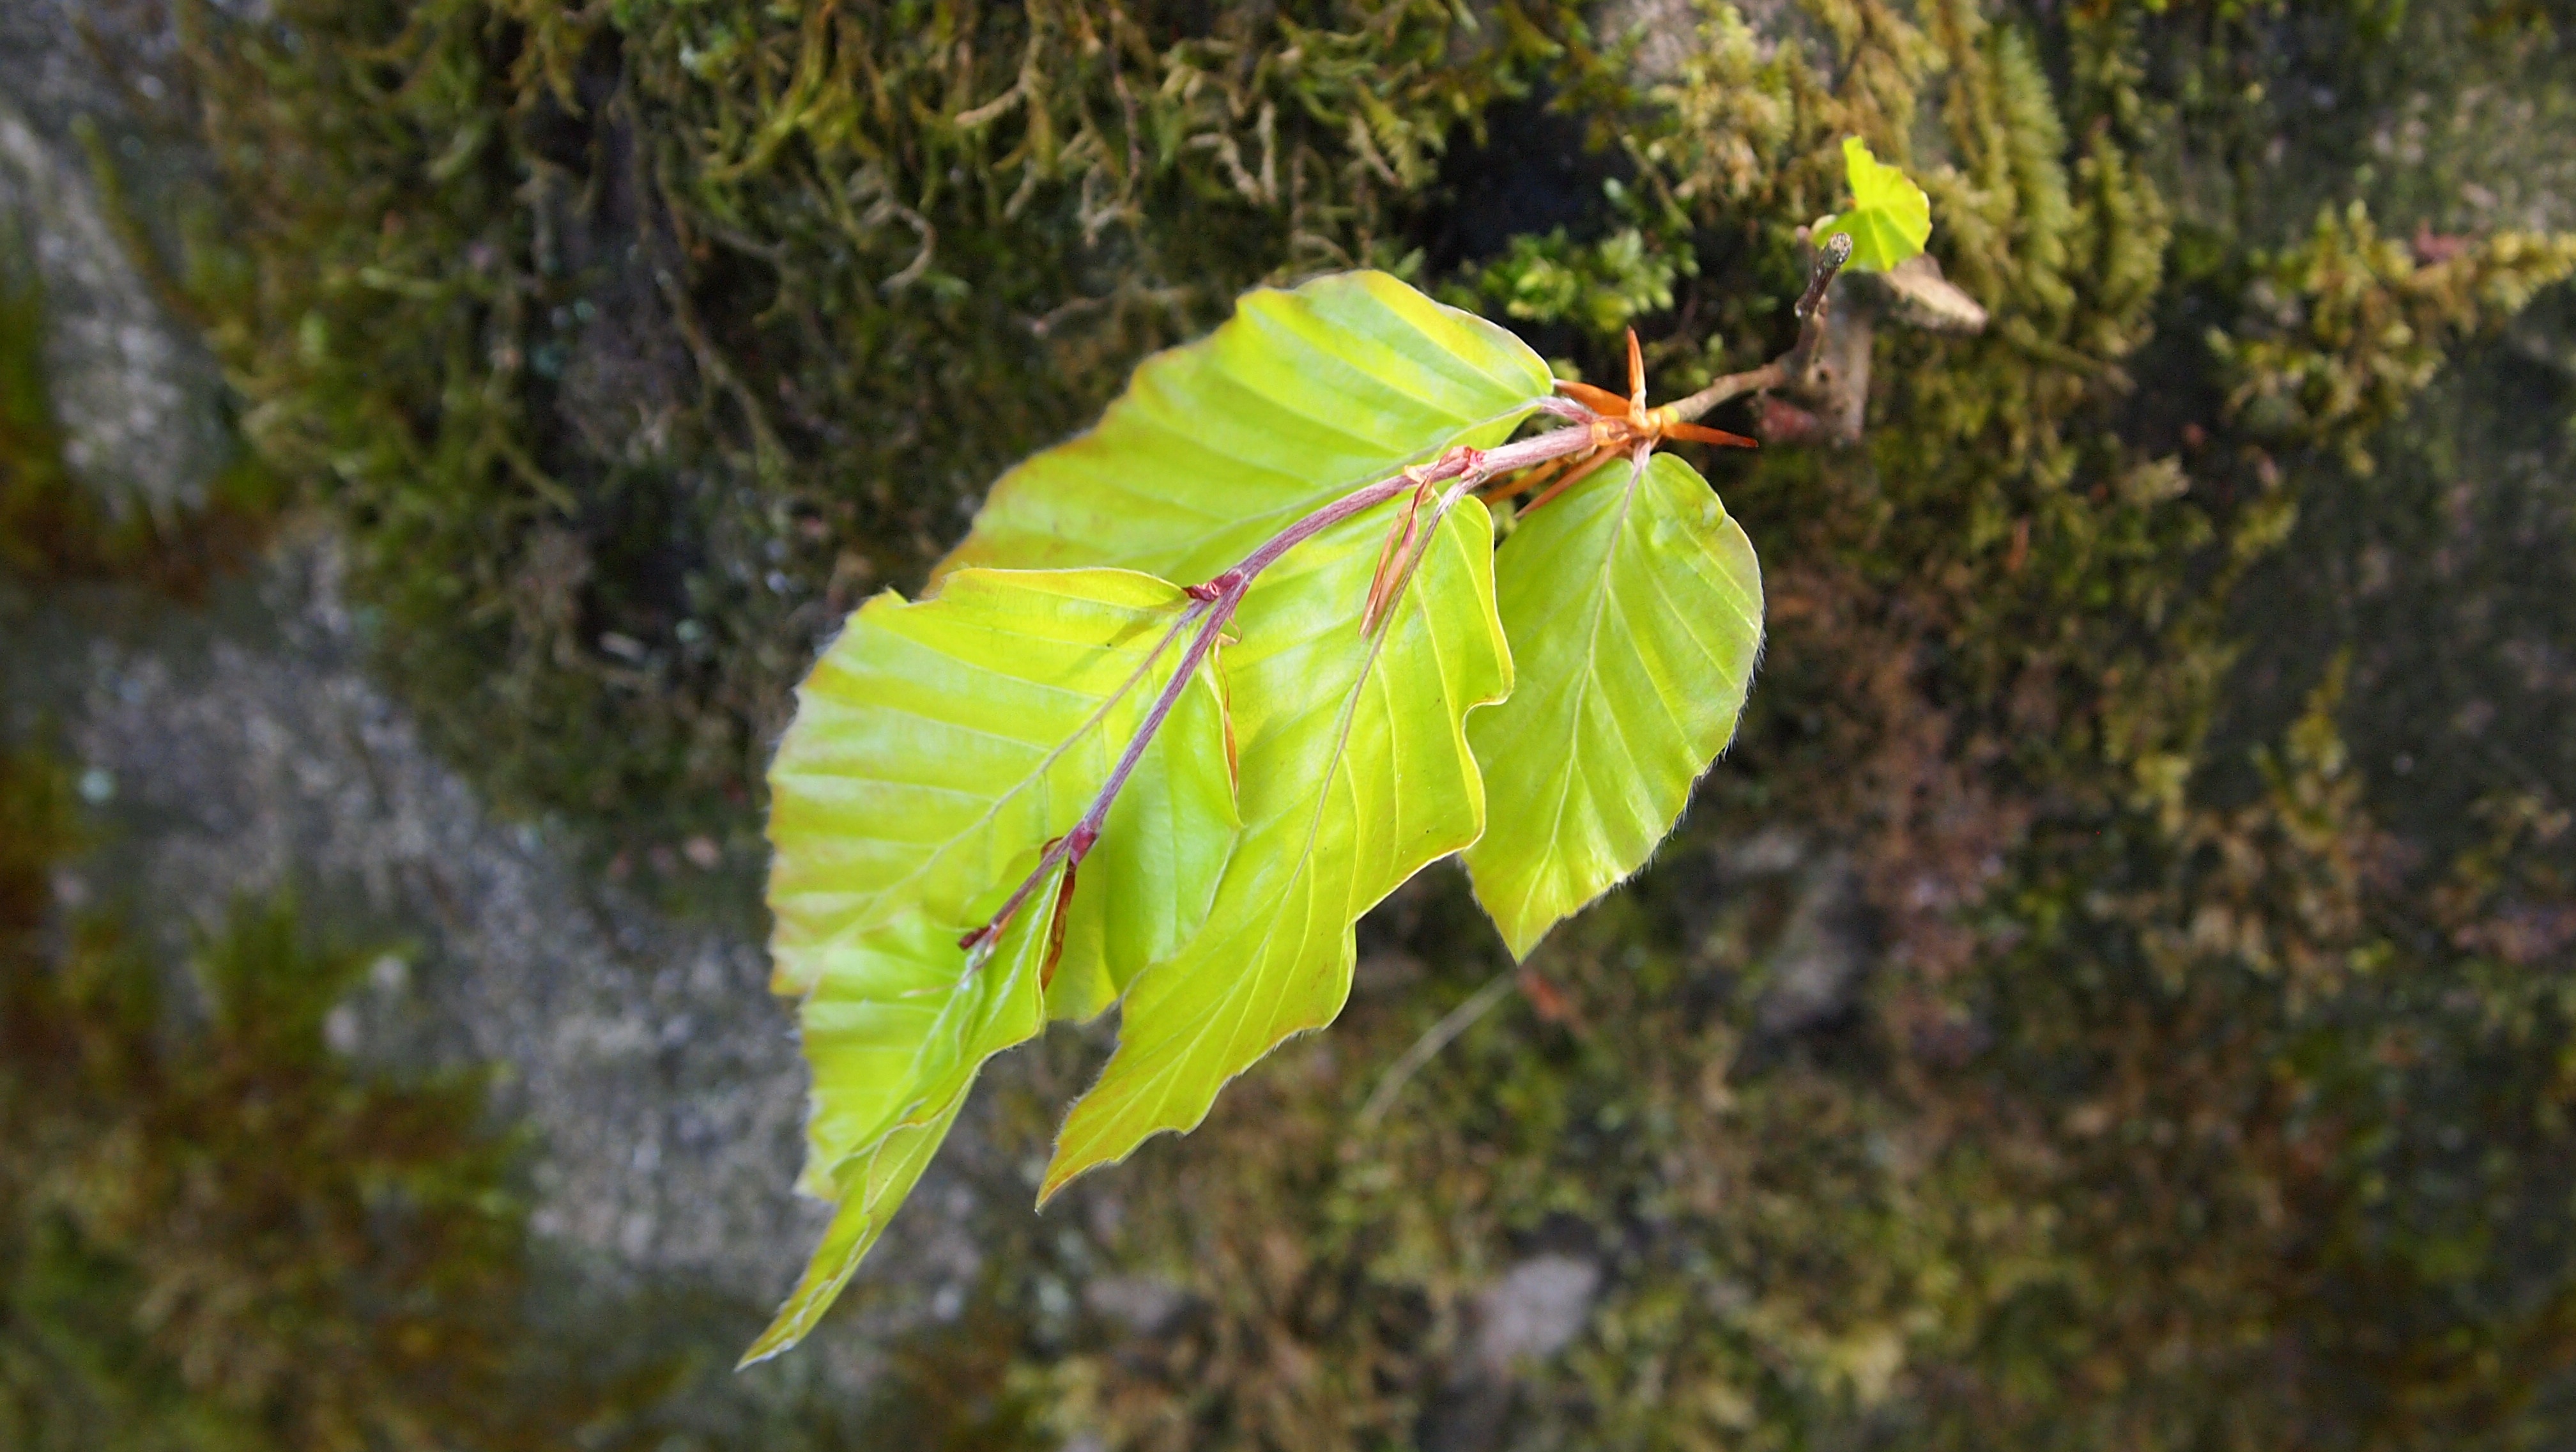
tree, nature, forest, branch, plant, sunlight, leaf, flower, moss, wildlife, spring, green, insect, autumn, botany, yellow, flora, season, fauna, tree trunk, deciduous, woodland, macro photography, flowering plant, beech leaf, woody plant, land plant